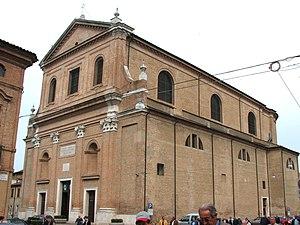
La liste suivante recense les cathédrales en Italie.